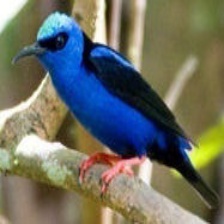
Species: RED LEGGED HONEYCREEPER
Scientific name: CYANERPES CYANEUS